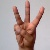
The image shows a hand gesture representing the letter 'W' in Indian Sign Language.